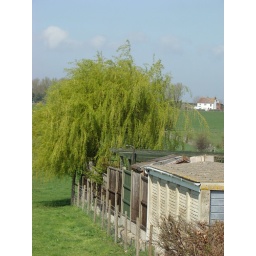
Tree in field opposite our house 17.04.10